Pavlovo Bus Factory

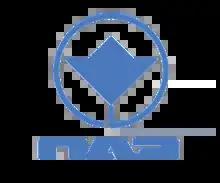
Former company brand

Pavlovo Bus Factory (formerly , Pavlovsky Avtobusny Zavod or PAZ) is a manufacturer of buses in Russia, in the city of